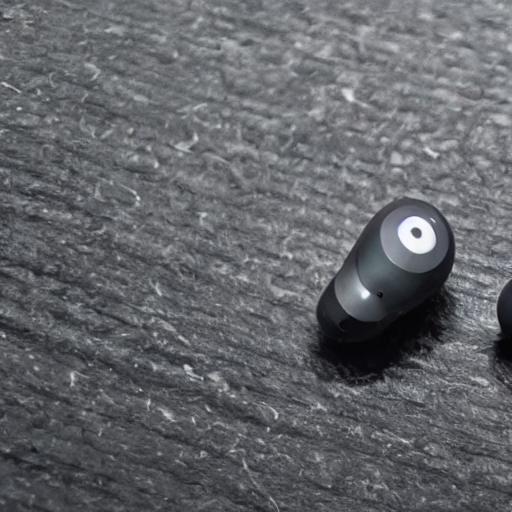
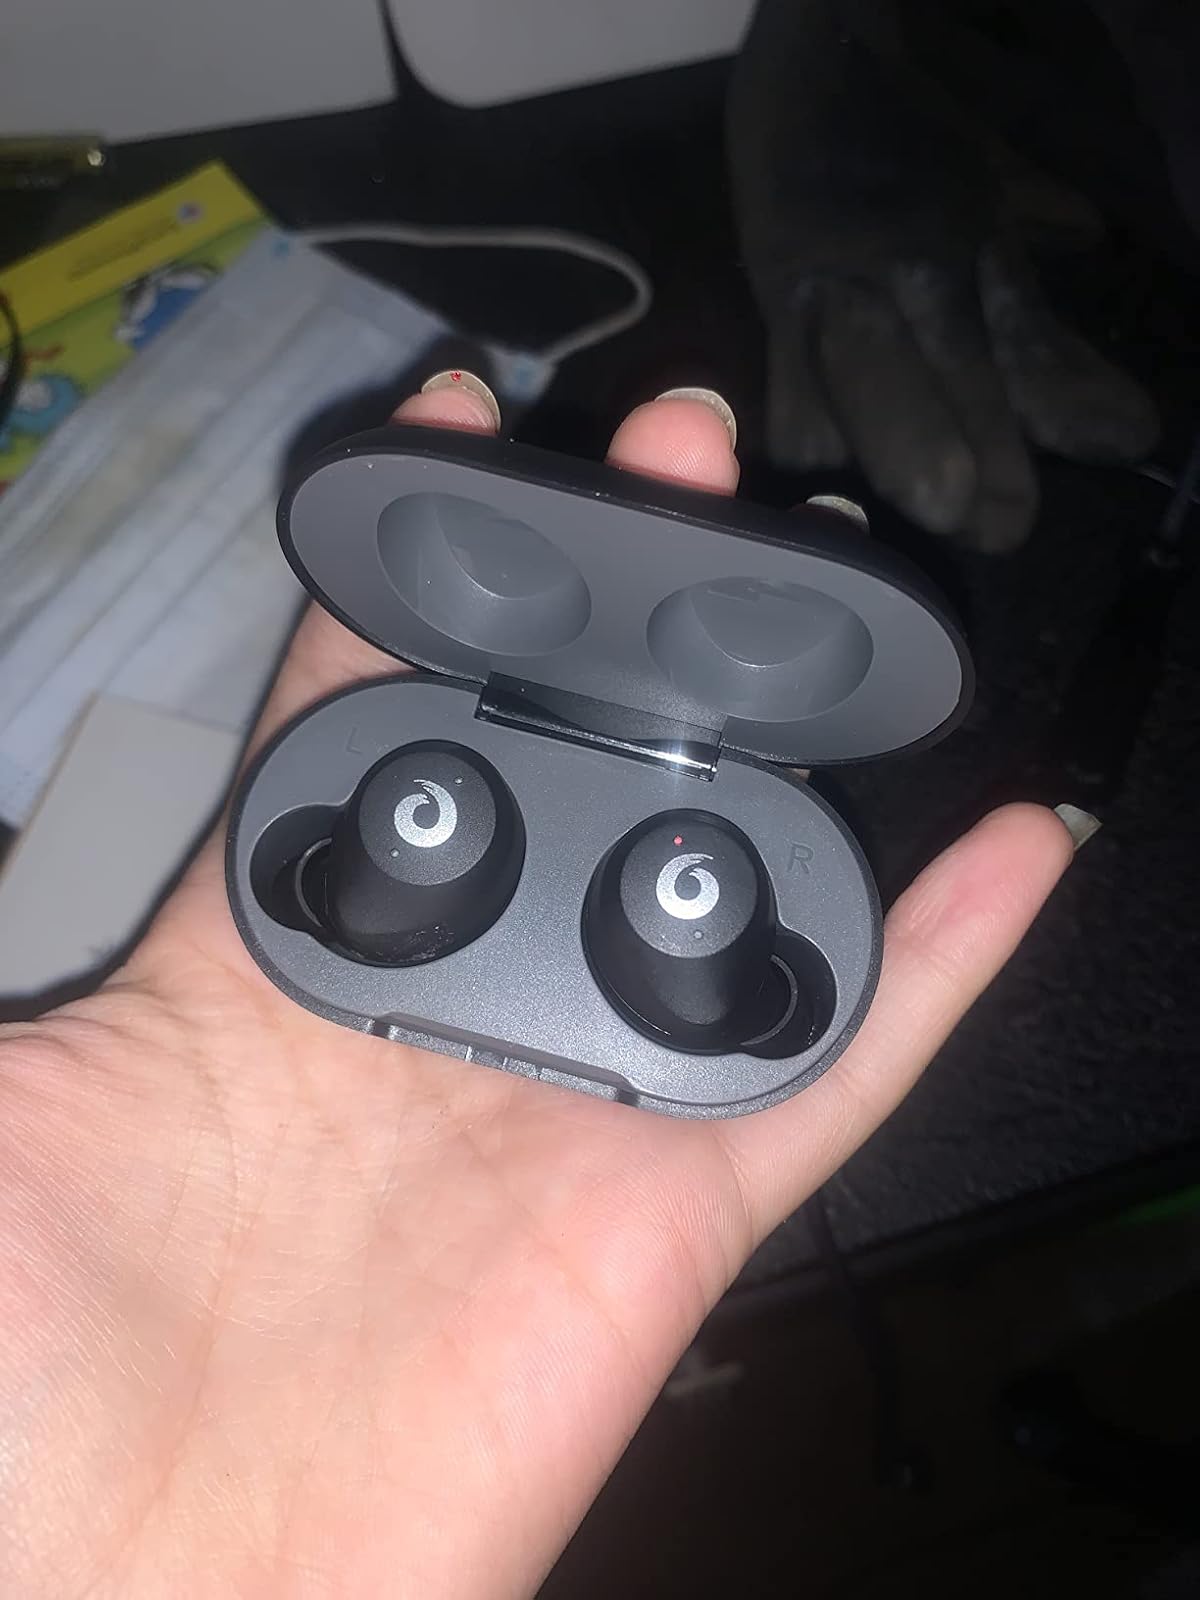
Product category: earbuds
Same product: no